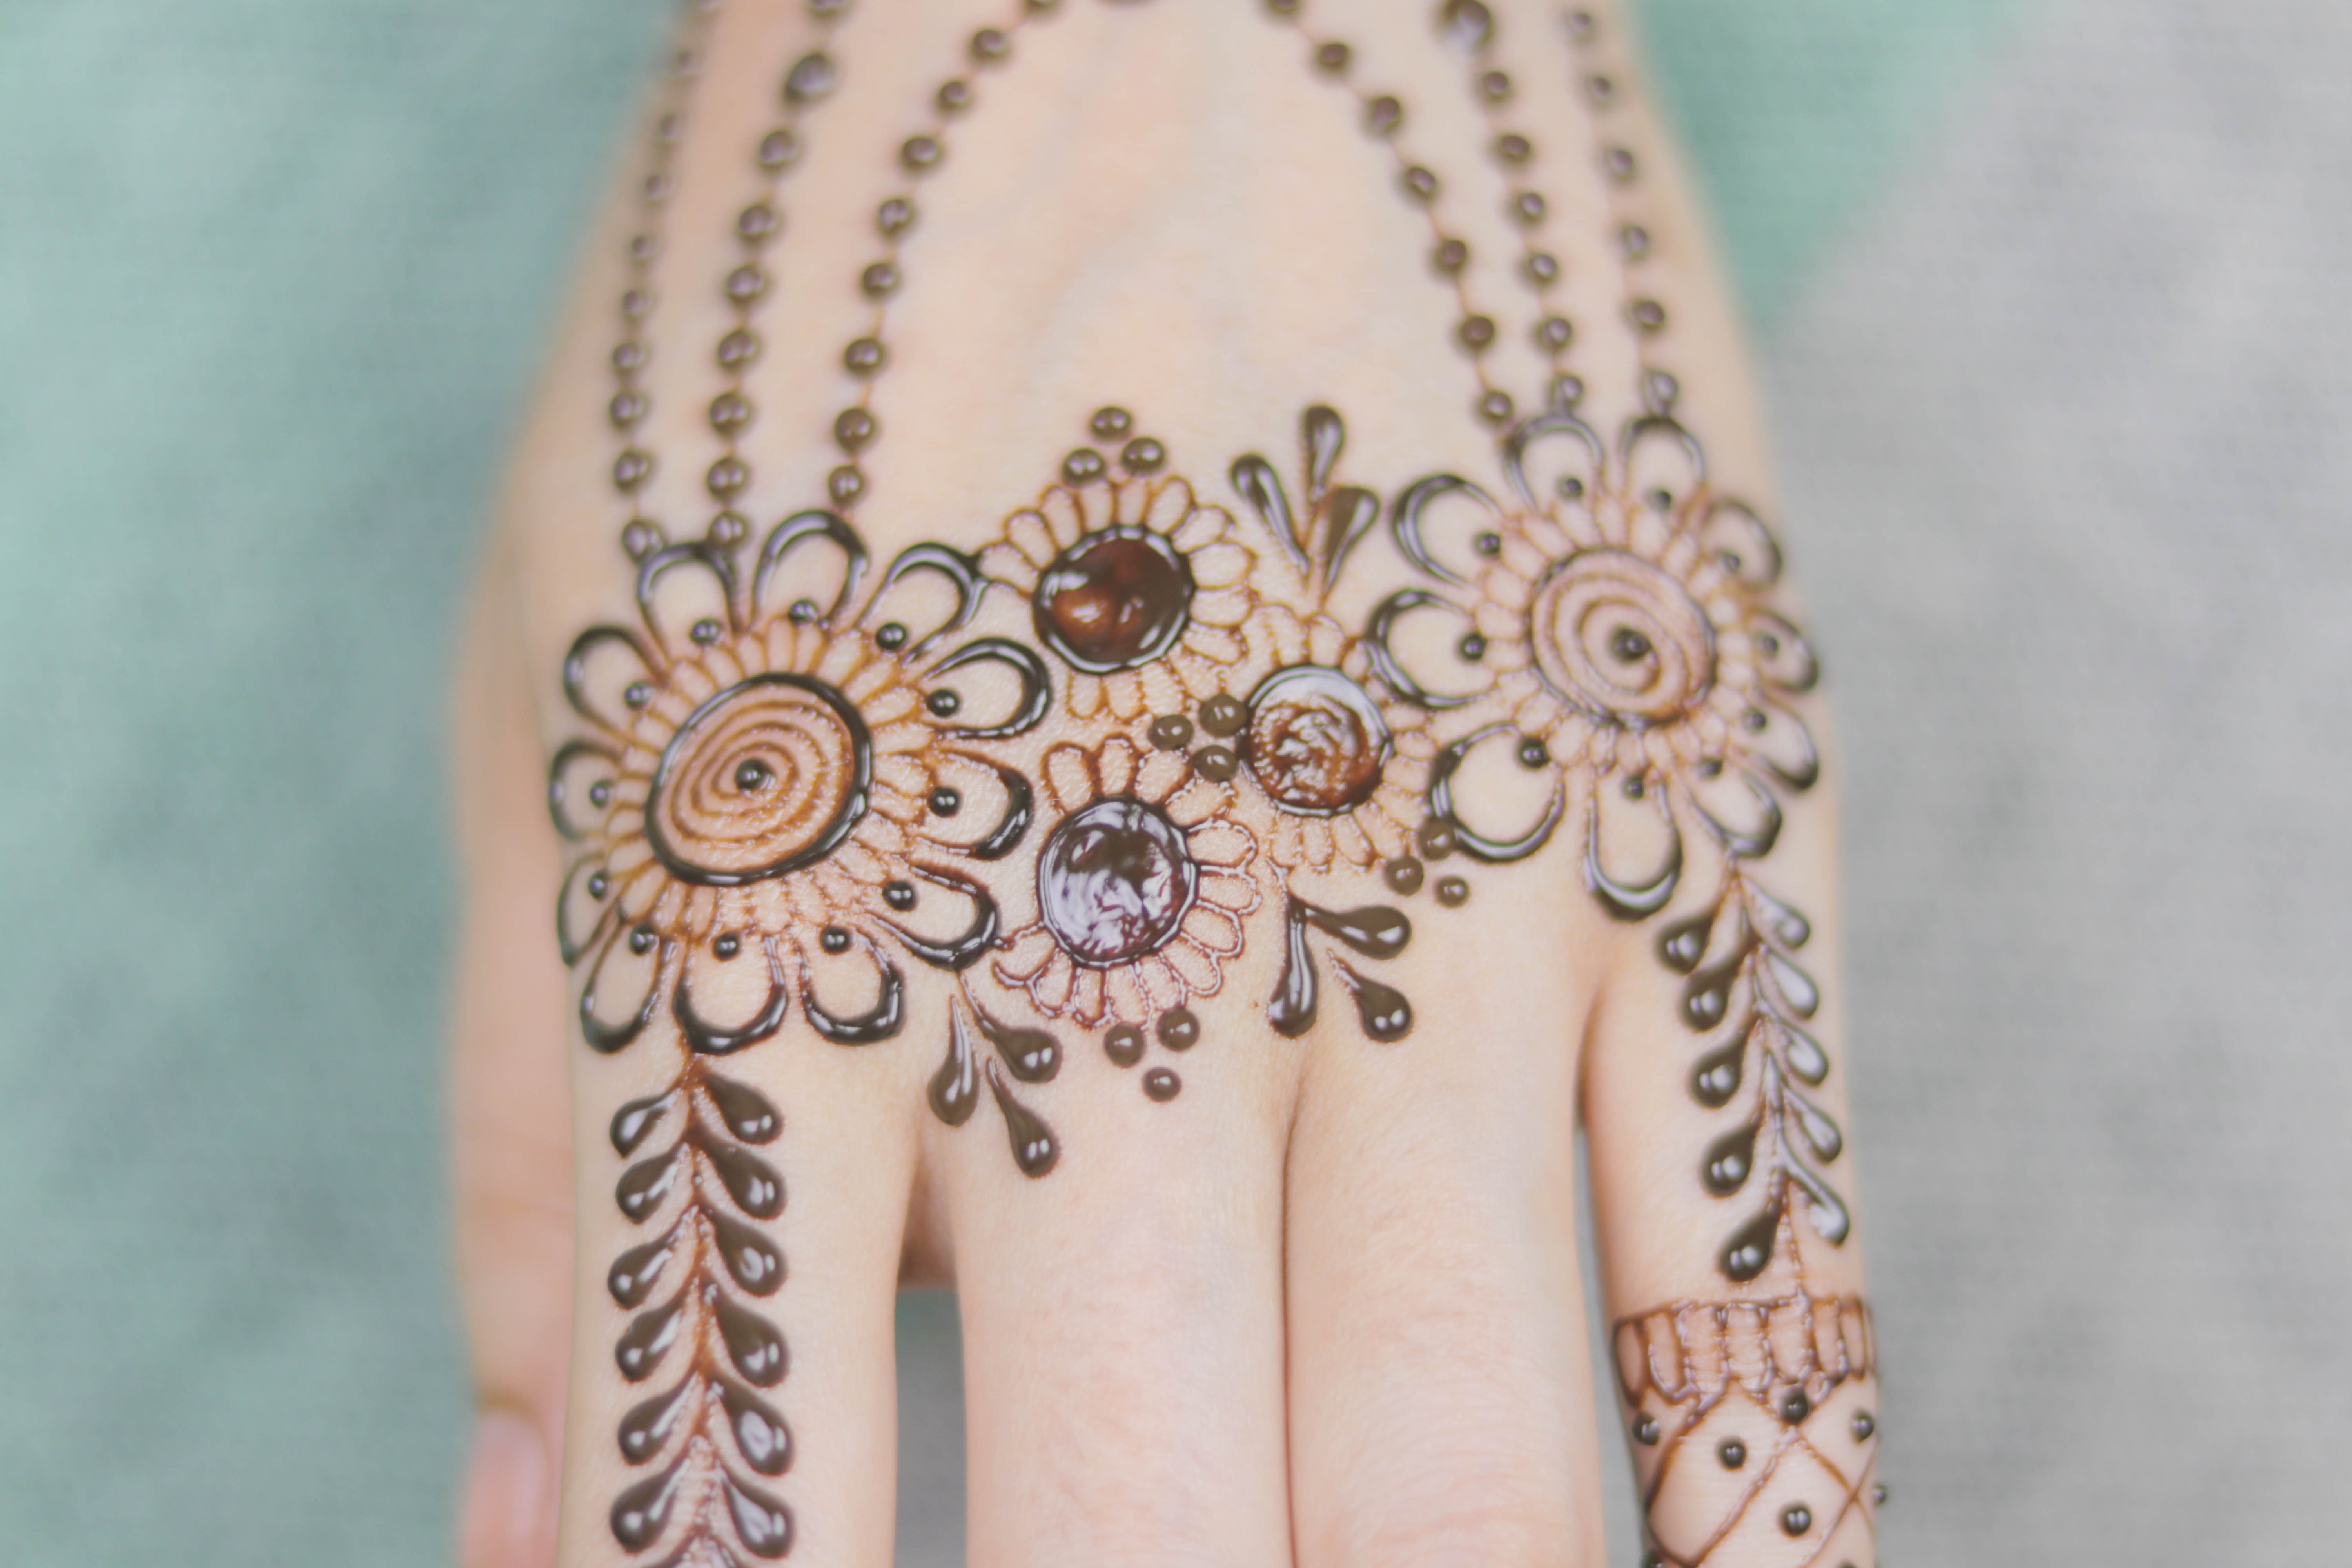
designs, mehndi, pattern, henna, nail, design, joint, wrist, hand, finger, arm, artwork, peach, temporary tattoo